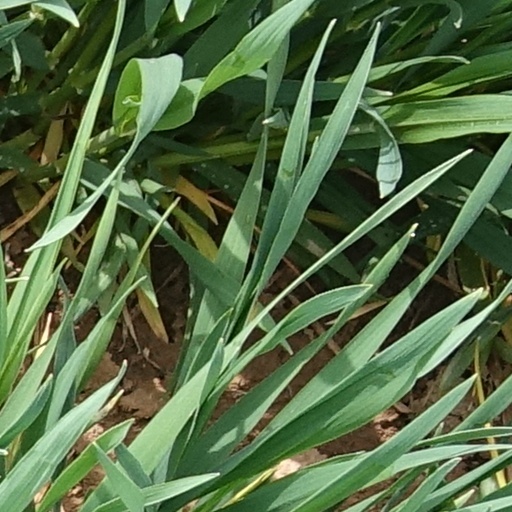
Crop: wheat